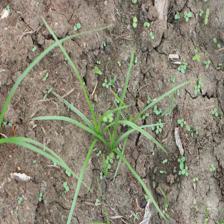
Label: Grass